Kamal Adham

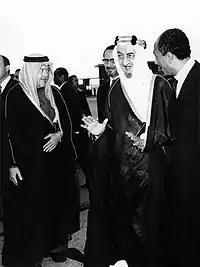
King Faisal with Anwar Sadat and Kamal Adham in Cairo in the early 1970s

Adham was very crucial in improving Saudi Arabia's relations with the United Kingdom which had become tense after the Buraimi oasis affair in 1955. He had also significant effects in maintaining the relations with Egypt. CIA financially supported Anwar Sadat, then vice president of Gamal Nasser, through Adham when Sadat had financial problems. Adham was sent by King Faisal to meet Sadat in May 1971, shortly after he was sworn in as president. Adham tried to persuade him to cooperate with the US. In the meeting, Sadat stated that after the completion of the Israeli withdrawal from Egypt, he would expel the Soviet forces from Egypt. He also assured that Adham could transmit his message to the US administration. As a result of Adham's visit, Sadat expelled 22,000 Soviet military advisors from the country in 1972. Adham told his associates in 1972 that the Shah of Iran, Mohammad Reza Pahlavi, would be removed. His prediction was not taken into consideration or shared by advisors of the US president Nixon.